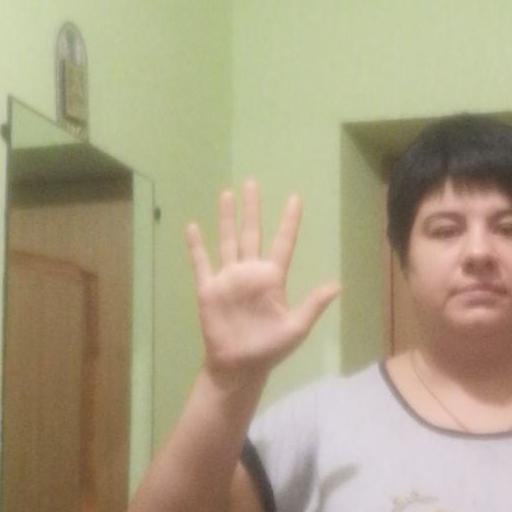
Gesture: palm